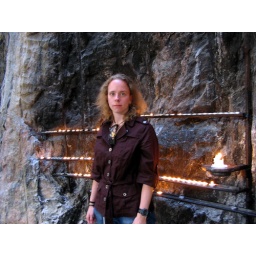
This line of candles looked really neat against the rock wall of the church.